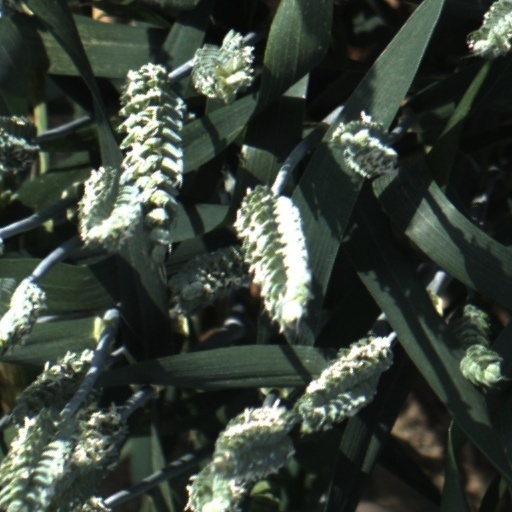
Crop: wheat